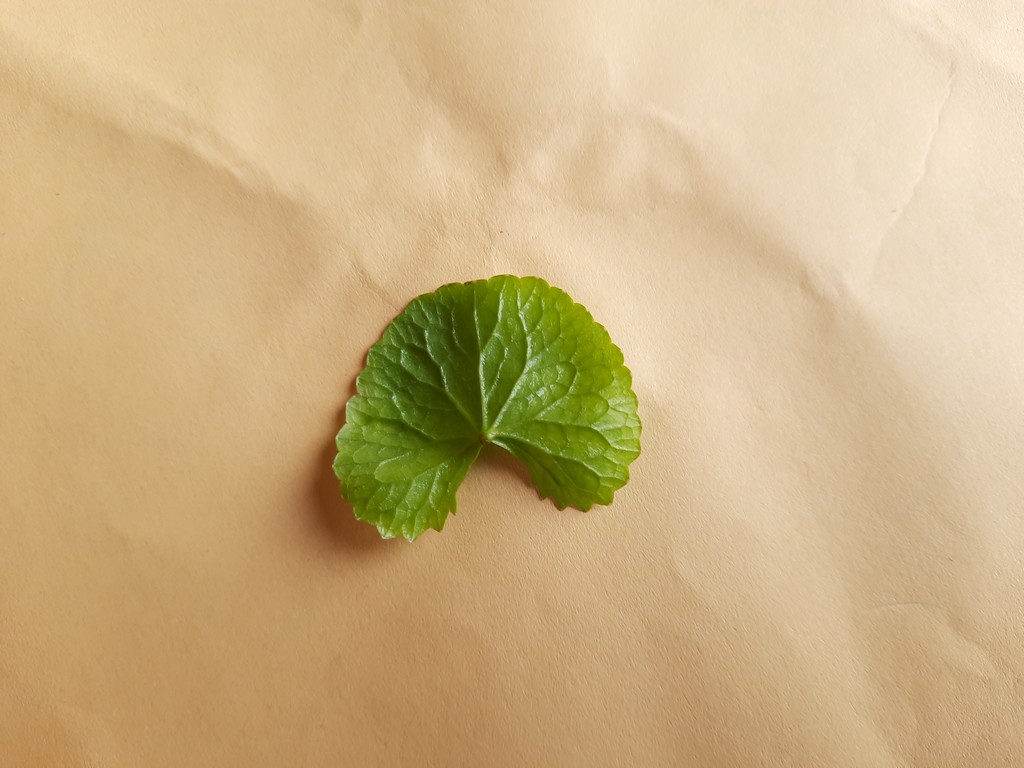
Label: Healthy